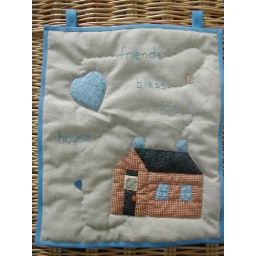
and hope she is happy in her little house on the old castle square